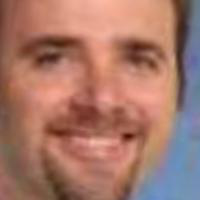
Age group: age 31-40